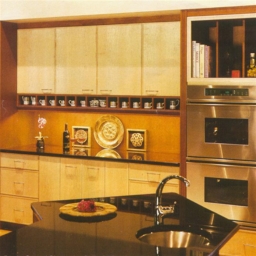
Room type: kitchen